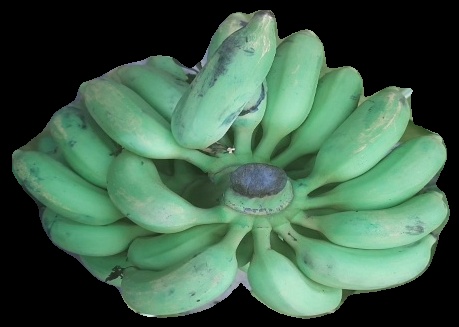
Variety: elakki-bale
Grade: grade2